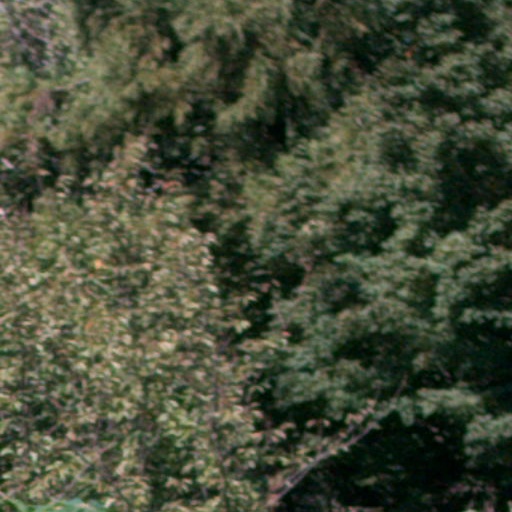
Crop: cassava